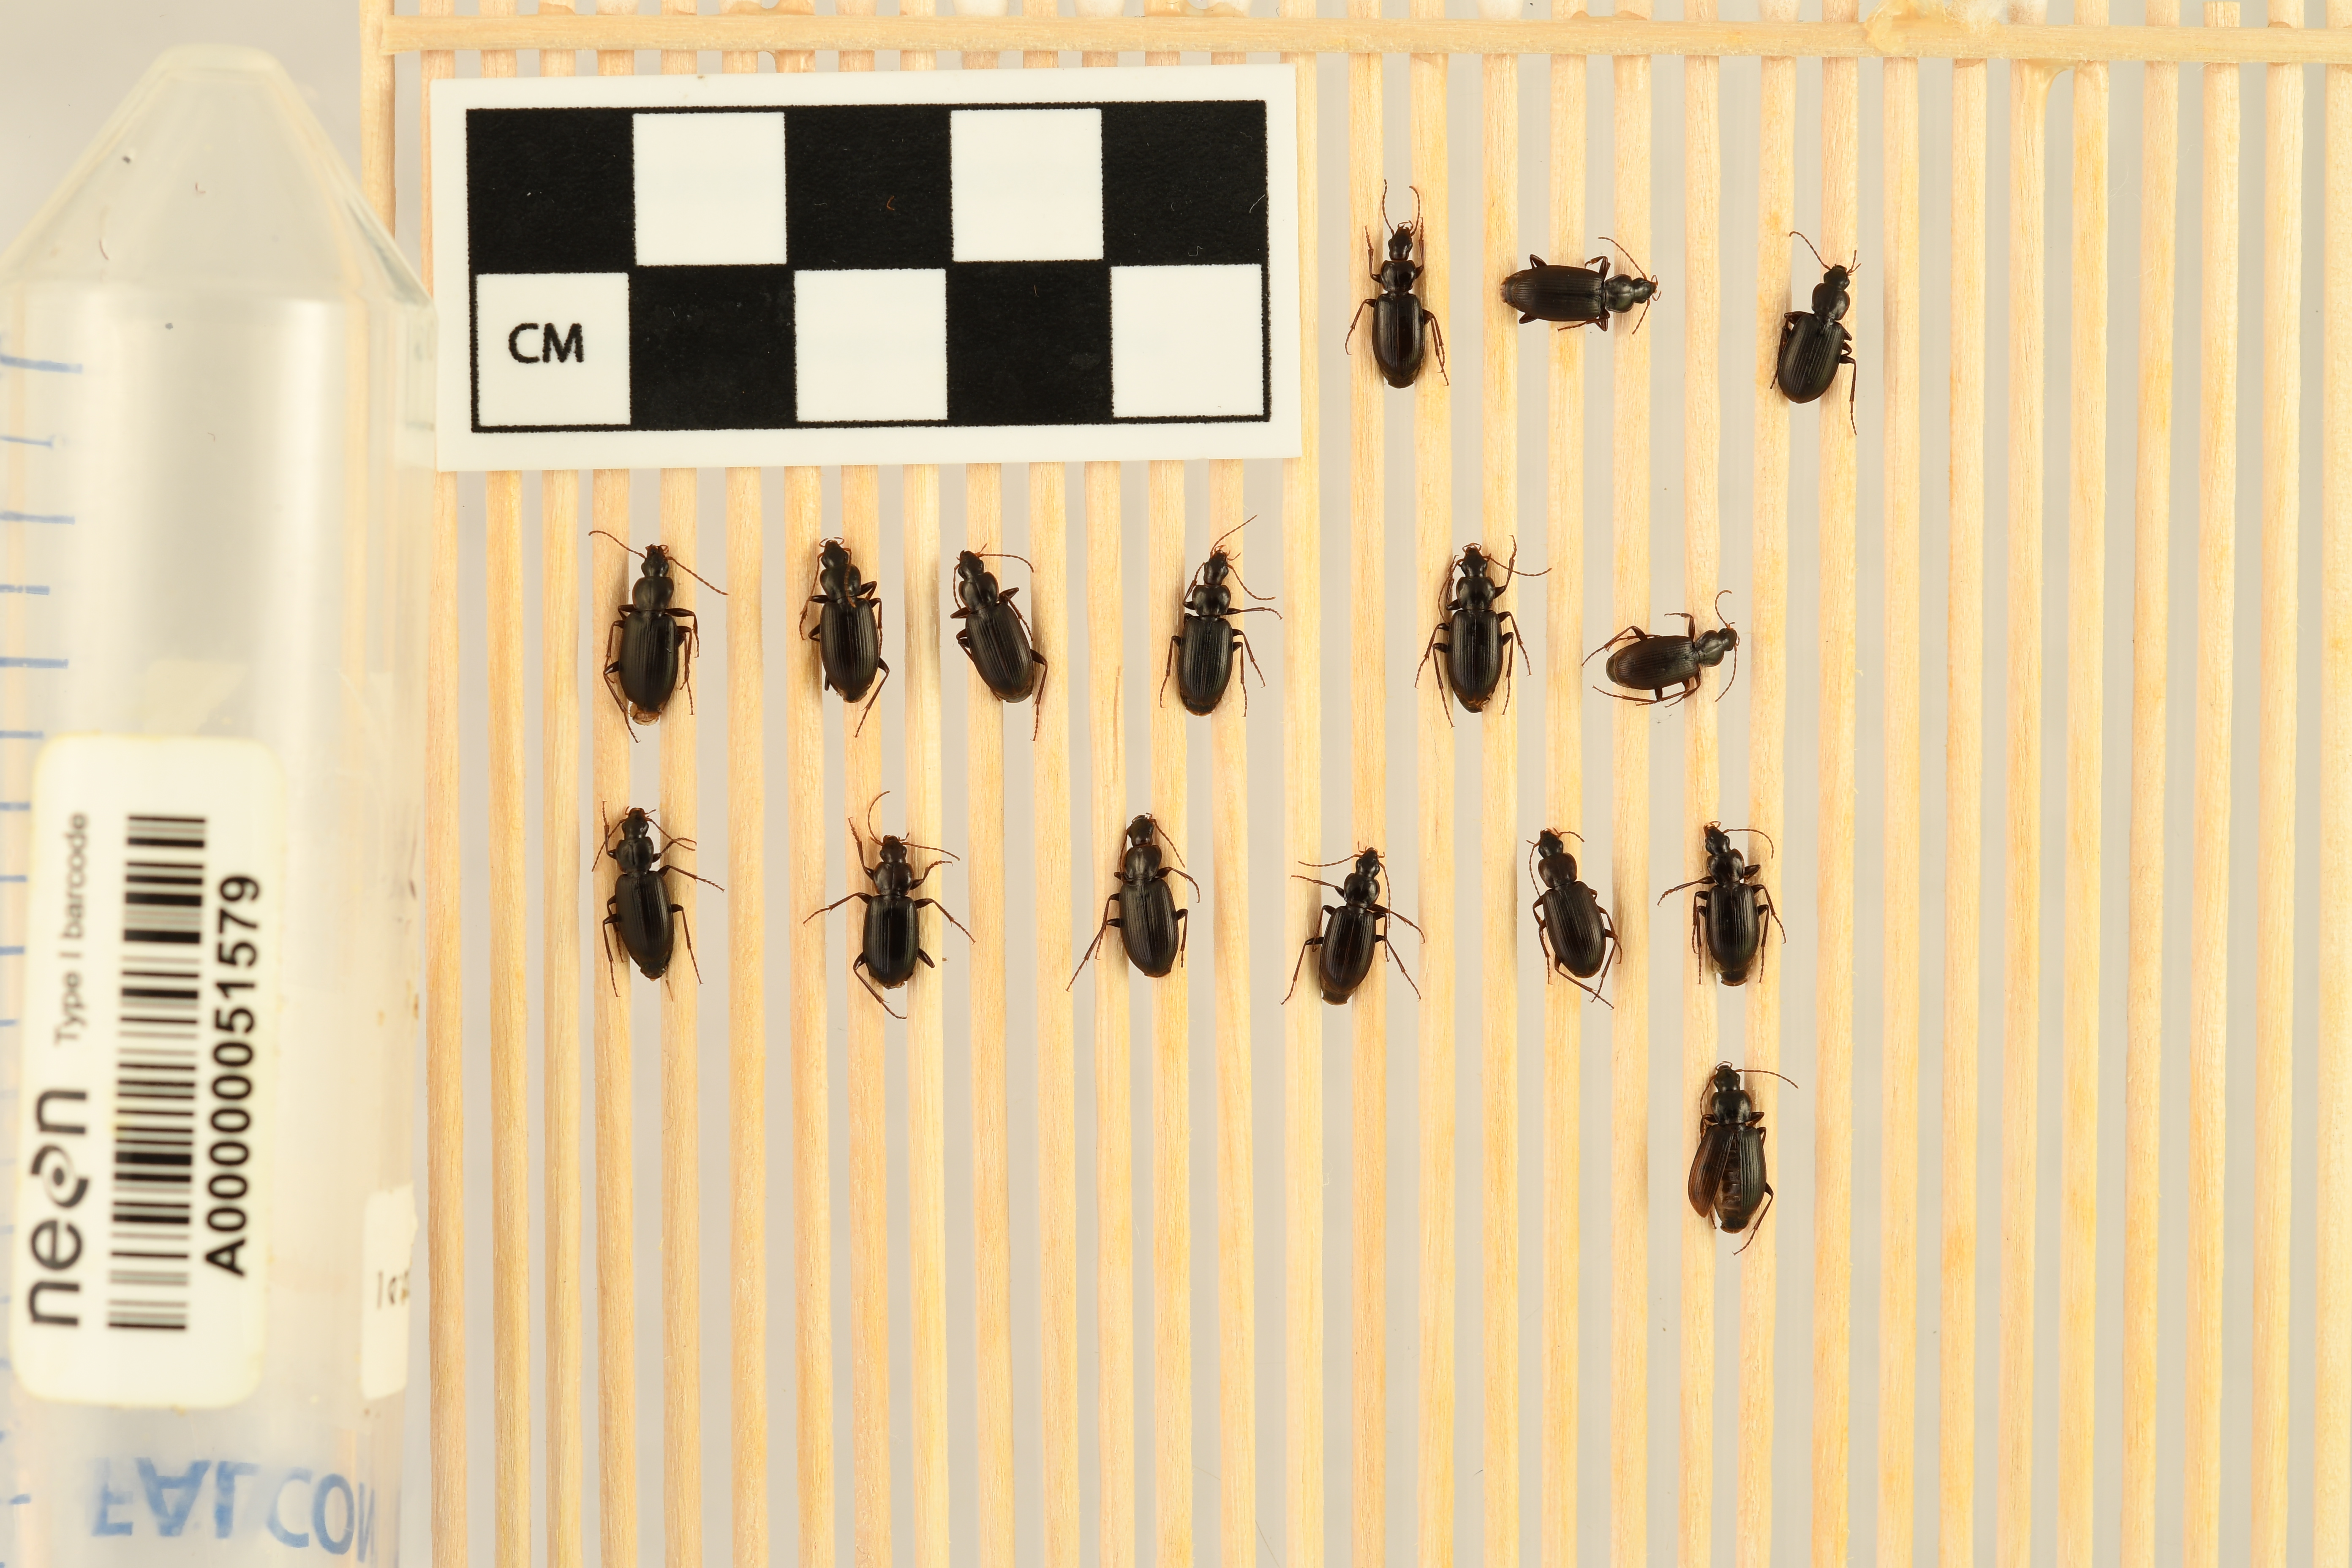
Calathus advena — Rocky Mountains NEON, plot RMNP_014. Beetle 1, ElytraLength: 0.5439 cm (lying flat: Yes)

Calathus advena — Rocky Mountains NEON, plot RMNP_014. Beetle 1, ElytraWidth: 0.272 cm (lying flat: Yes)

Calathus advena — Rocky Mountains NEON, plot RMNP_014. Beetle 2, ElytraLength: 0.5928 cm (lying flat: Yes)

Calathus advena — Rocky Mountains NEON, plot RMNP_014. Beetle 2, ElytraWidth: 0.2804 cm (lying flat: Yes)

Calathus advena — Rocky Mountains NEON, plot RMNP_014. Beetle 3, ElytraLength: 0.5515 cm (lying flat: Yes)

Calathus advena — Rocky Mountains NEON, plot RMNP_014. Beetle 3, ElytraWidth: 0.2912 cm (lying flat: Yes)

Calathus advena — Rocky Mountains NEON, plot RMNP_014. Beetle 4, ElytraLength: 0.592 cm (lying flat: Yes)

Calathus advena — Rocky Mountains NEON, plot RMNP_014. Beetle 4, ElytraWidth: 0.3121 cm (lying flat: Yes)

Calathus advena — Rocky Mountains NEON, plot RMNP_014. Beetle 5, ElytraLength: 0.6018 cm (lying flat: Yes)

Calathus advena — Rocky Mountains NEON, plot RMNP_014. Beetle 5, ElytraWidth: 0.3136 cm (lying flat: Yes)

Calathus advena — Rocky Mountains NEON, plot RMNP_014. Beetle 6, ElytraLength: 0.5749 cm (lying flat: Yes)

Calathus advena — Rocky Mountains NEON, plot RMNP_014. Beetle 6, ElytraWidth: 0.2794 cm (lying flat: Yes)

Calathus advena — Rocky Mountains NEON, plot RMNP_014. Beetle 7, ElytraLength: 0.5548 cm (lying flat: Yes)

Calathus advena — Rocky Mountains NEON, plot RMNP_014. Beetle 7, ElytraWidth: 0.2818 cm (lying flat: Yes)

Calathus advena — Rocky Mountains NEON, plot RMNP_014. Beetle 8, ElytraLength: 0.5841 cm (lying flat: Yes)

Calathus advena — Rocky Mountains NEON, plot RMNP_014. Beetle 8, ElytraWidth: 0.2881 cm (lying flat: Yes)

Calathus advena — Rocky Mountains NEON, plot RMNP_014. Beetle 9, ElytraLength: 0.5051 cm (lying flat: Yes)

Calathus advena — Rocky Mountains NEON, plot RMNP_014. Beetle 9, ElytraWidth: 0.2484 cm (lying flat: Yes)

Calathus advena — Rocky Mountains NEON, plot RMNP_014. Beetle 10, ElytraLength: 0.5747 cm (lying flat: Yes)

Calathus advena — Rocky Mountains NEON, plot RMNP_014. Beetle 10, ElytraWidth: 0.2828 cm (lying flat: Yes)

Calathus advena — Rocky Mountains NEON, plot RMNP_014. Beetle 11, ElytraLength: 0.5522 cm (lying flat: Yes)

Calathus advena — Rocky Mountains NEON, plot RMNP_014. Beetle 11, ElytraWidth: 0.2964 cm (lying flat: Yes)

Calathus advena — Rocky Mountains NEON, plot RMNP_014. Beetle 12, ElytraLength: 0.601 cm (lying flat: No)

Calathus advena — Rocky Mountains NEON, plot RMNP_014. Beetle 12, ElytraWidth: 0.2897 cm (lying flat: No)

Calathus advena — Rocky Mountains NEON, plot RMNP_014. Beetle 13, ElytraLength: 0.5319 cm (lying flat: Yes)

Calathus advena — Rocky Mountains NEON, plot RMNP_014. Beetle 13, ElytraWidth: 0.262 cm (lying flat: Yes)

Calathus advena — Rocky Mountains NEON, plot RMNP_014. Beetle 14, ElytraLength: 0.5818 cm (lying flat: Yes)

Calathus advena — Rocky Mountains NEON, plot RMNP_014. Beetle 14, ElytraWidth: 0.2782 cm (lying flat: Yes)

Calathus advena — Rocky Mountains NEON, plot RMNP_014. Beetle 15, ElytraLength: 0.5365 cm (lying flat: Yes)

Calathus advena — Rocky Mountains NEON, plot RMNP_014. Beetle 15, ElytraWidth: 0.2801 cm (lying flat: Yes)

Calathus advena — Rocky Mountains NEON, plot RMNP_014. Beetle 16, ElytraLength: 0.5682 cm (lying flat: No)

Calathus advena — Rocky Mountains NEON, plot RMNP_014. Beetle 16, ElytraWidth: 0.3121 cm (lying flat: No)